Agriculture in the Middle Ages

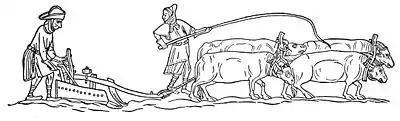
A medieval plow.

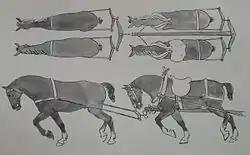
Plow horses. The lead horse has a breast collar; the rear horse wears a horsecollar.

The most important technical innovation for agriculture in the Middle Ages was the widespread adoption around 1000 of the mouldboard plow and its close relative, the heavy plow. These two plows enabled medieval farmers to exploit the fertile but heavy clay soils of northern Europe. In the Roman era and on light soils, the ard or scratch plow had sufficed. The mouldboard and heavy plows turned the soil over which facilitated the control of weeds and their incorporation into the soil, increasing fertility. Mouldboard plowing also produced the familiar ridge and furrow pattern of medieval fields which facilitated drainage of excess moisture. "By allowing for better field drainage, access [to] the most fertile soils, and saving of peasant labor time, the heavy plow stimulated food production and, as a consequence 'population growth, specialization of function, urbanization, and the growth of leisure.'"